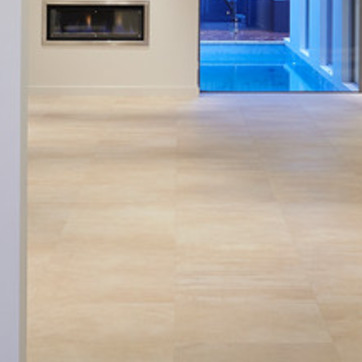
Material: tile